Norman B. Streeter Homestead

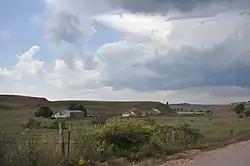

The Norman B. Streeter Homestead, on Streeter Ranch, in rural Custer County, South Dakota, near Beaver Creek, also near to Buffalo Gap, South Dakota, dates from 1889. It was listed on the National Register of Historic Places in 1995. The listing included nine contributing buildings on .